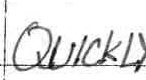
Label: quickly